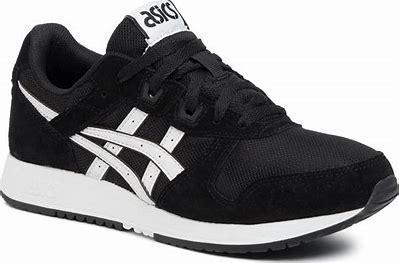
Brand: Asics
Model: Lyte Classic